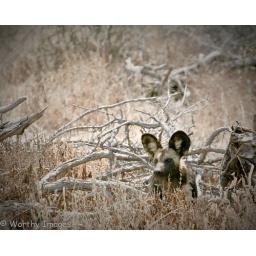
Africa Wild dog sometimes called African Wolf spotted in the Ruaha National Park Tanzania.